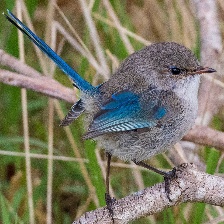
Species: SPLENDID WREN
Scientific name: MALURUS SPLENDENS